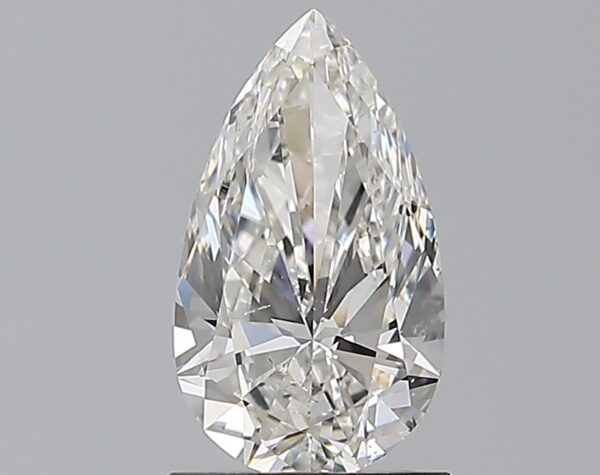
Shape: pear
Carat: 1.2
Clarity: SI1
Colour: F
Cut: EX
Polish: EX
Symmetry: VG
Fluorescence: ST
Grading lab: GIA
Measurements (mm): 9.94 x 5.71 x 3.42